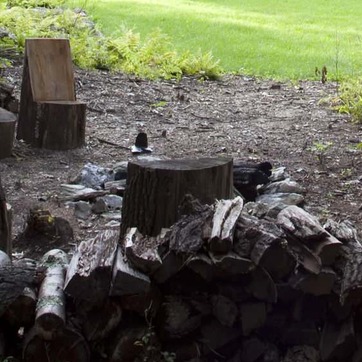
Material: wood